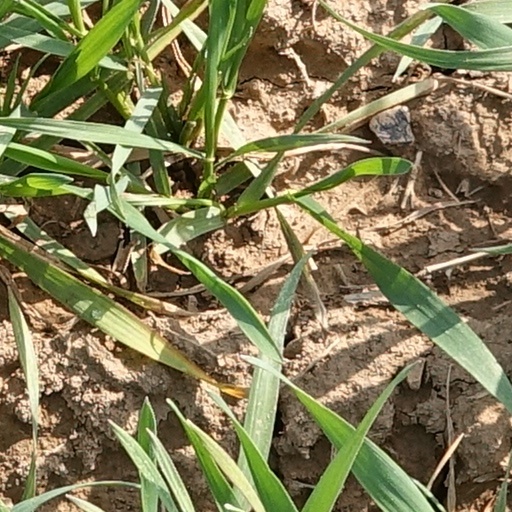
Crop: wheat